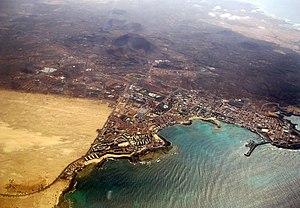
Corralejo est la localité la plus importante de la commune de La Oliva, au nord de Fuerteventura, une des sept îles des Canaries.